Love Me Forever (film)

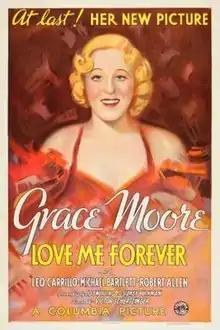
Film poster

Love Me Forever (also released as On Wings of Song) is a 1935 American drama film directed by Victor Schertzinger. The film was nominated for an Academy Award for Best Sound Recording (John P. Livadary).